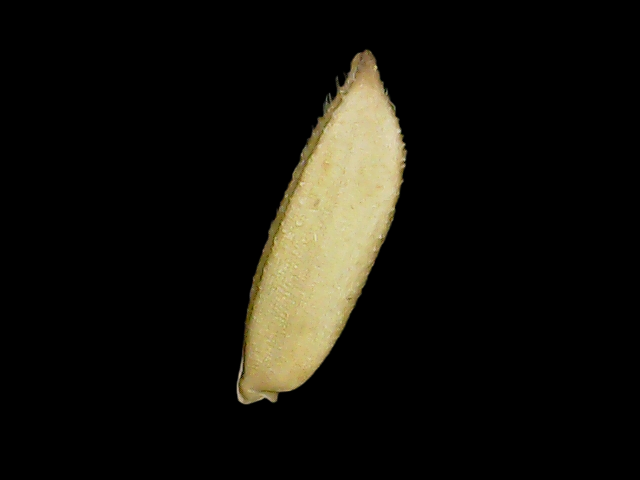
Rice variety: Binadhan23